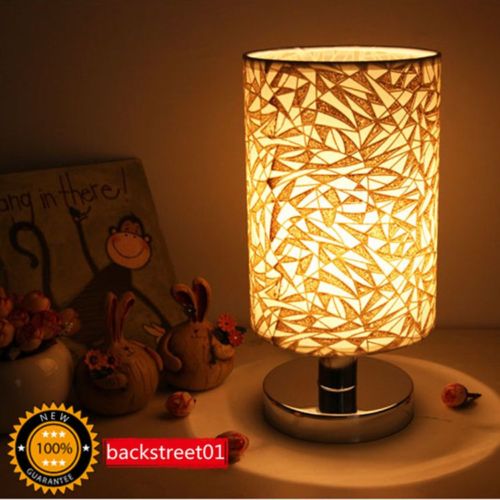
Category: lamp